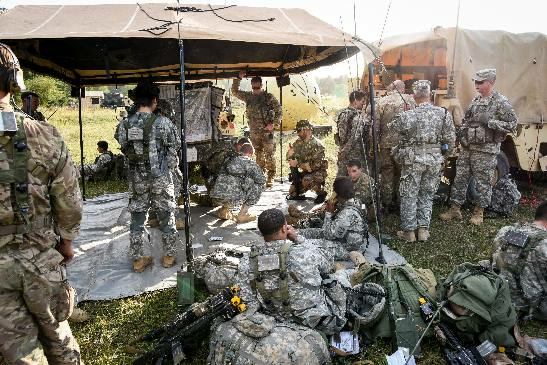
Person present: Yes